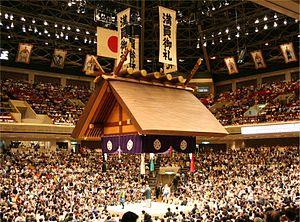
Ryōgoku Kokugikan est un centre sportif polyvalent, situé dans l'arrondissement Sumida, à Tokyo, au Japon.
Le sumo est un sport de lutte japonais. Le combat sumo se caractérise par le gabarit des lutteurs ainsi que par les nombreux rites traditionnels qui entourent les combats, et consiste en deux règles simples : les lutteurs ne doivent pas sortir du cercle, ni toucher le sol avec une autre partie du corps que la plante des pieds. Ce sport reste populaire au Japon, même si le baseball et le football le détrônent désormais, notamment chez les jeunes.